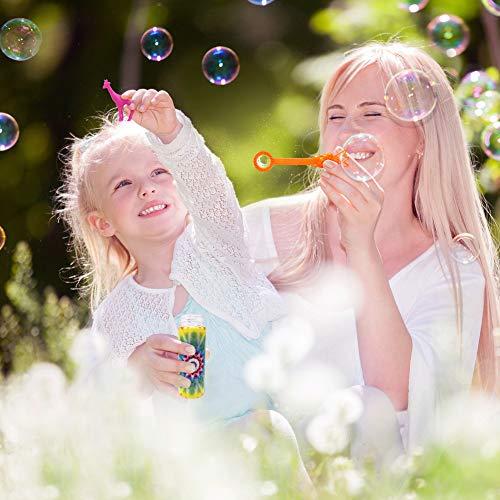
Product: Super Miracle Bubble Solution, Party Pack of 36 Surprise Bottles, 5oz Each, Surprise Toy In Each Bottle!
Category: Toys & Games | Sports & Outdoor Play | Bubbles
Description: Each 5.5 oz bottle of Super miracle surprise Bubbles contains premium bubble solution, a bubble wand, and a surprise mystery toy.
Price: $37.98
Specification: ProductDimensions:17x8x6.2inches|ItemWeight:15.77pounds|ShippingWeight:15.77pounds(Viewshippingratesandpolicies)|ASIN:B07N83V3HB|Itemmodelnumber:20897|Manufacturerrecommendedage:3yearsandup